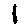
Label: 1